Gibbon

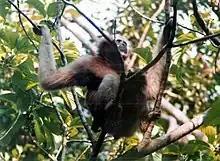
Genus "Hoolock"

Gibbons were the first apes to diverge from the common ancestor of humans and other great apes about 16.8 Mya. With a genome that has a 96% similarity to humans, the gibbon has a role as a bridge between Old World monkeys, such as macaques, and the great apes. According to a study that mapped synteny (genes occurring on the same chromosome) disruptions in the gibbon and human genome, humans and other great apes are part of the same superfamily (Hominoidea) with gibbons. The karyotype of gibbons, however, diverged in a much more rapid fashion from the common hominoid ancestor than other apes.